Georgetown, Texas

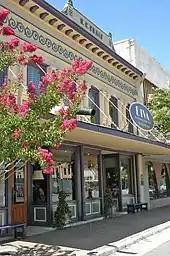
Typical downtown Georgetown buildings on "The Square"

In the 1970s, Georgetown's downtown was bleak and featureless. In an effort to modernize and compete with suburban retail development, building owners in the 1950s and 1960s had obscured some of their historical retail buildings. The Texas-Victorian streetscape was plastered with stucco, aluminum covers, brick, and multiple layers of white paint. Community leaders began to reassess this retail stock, and work with the Main Street program of the National Trust for Historic Preservation to enhance the architectural heritage of the city.